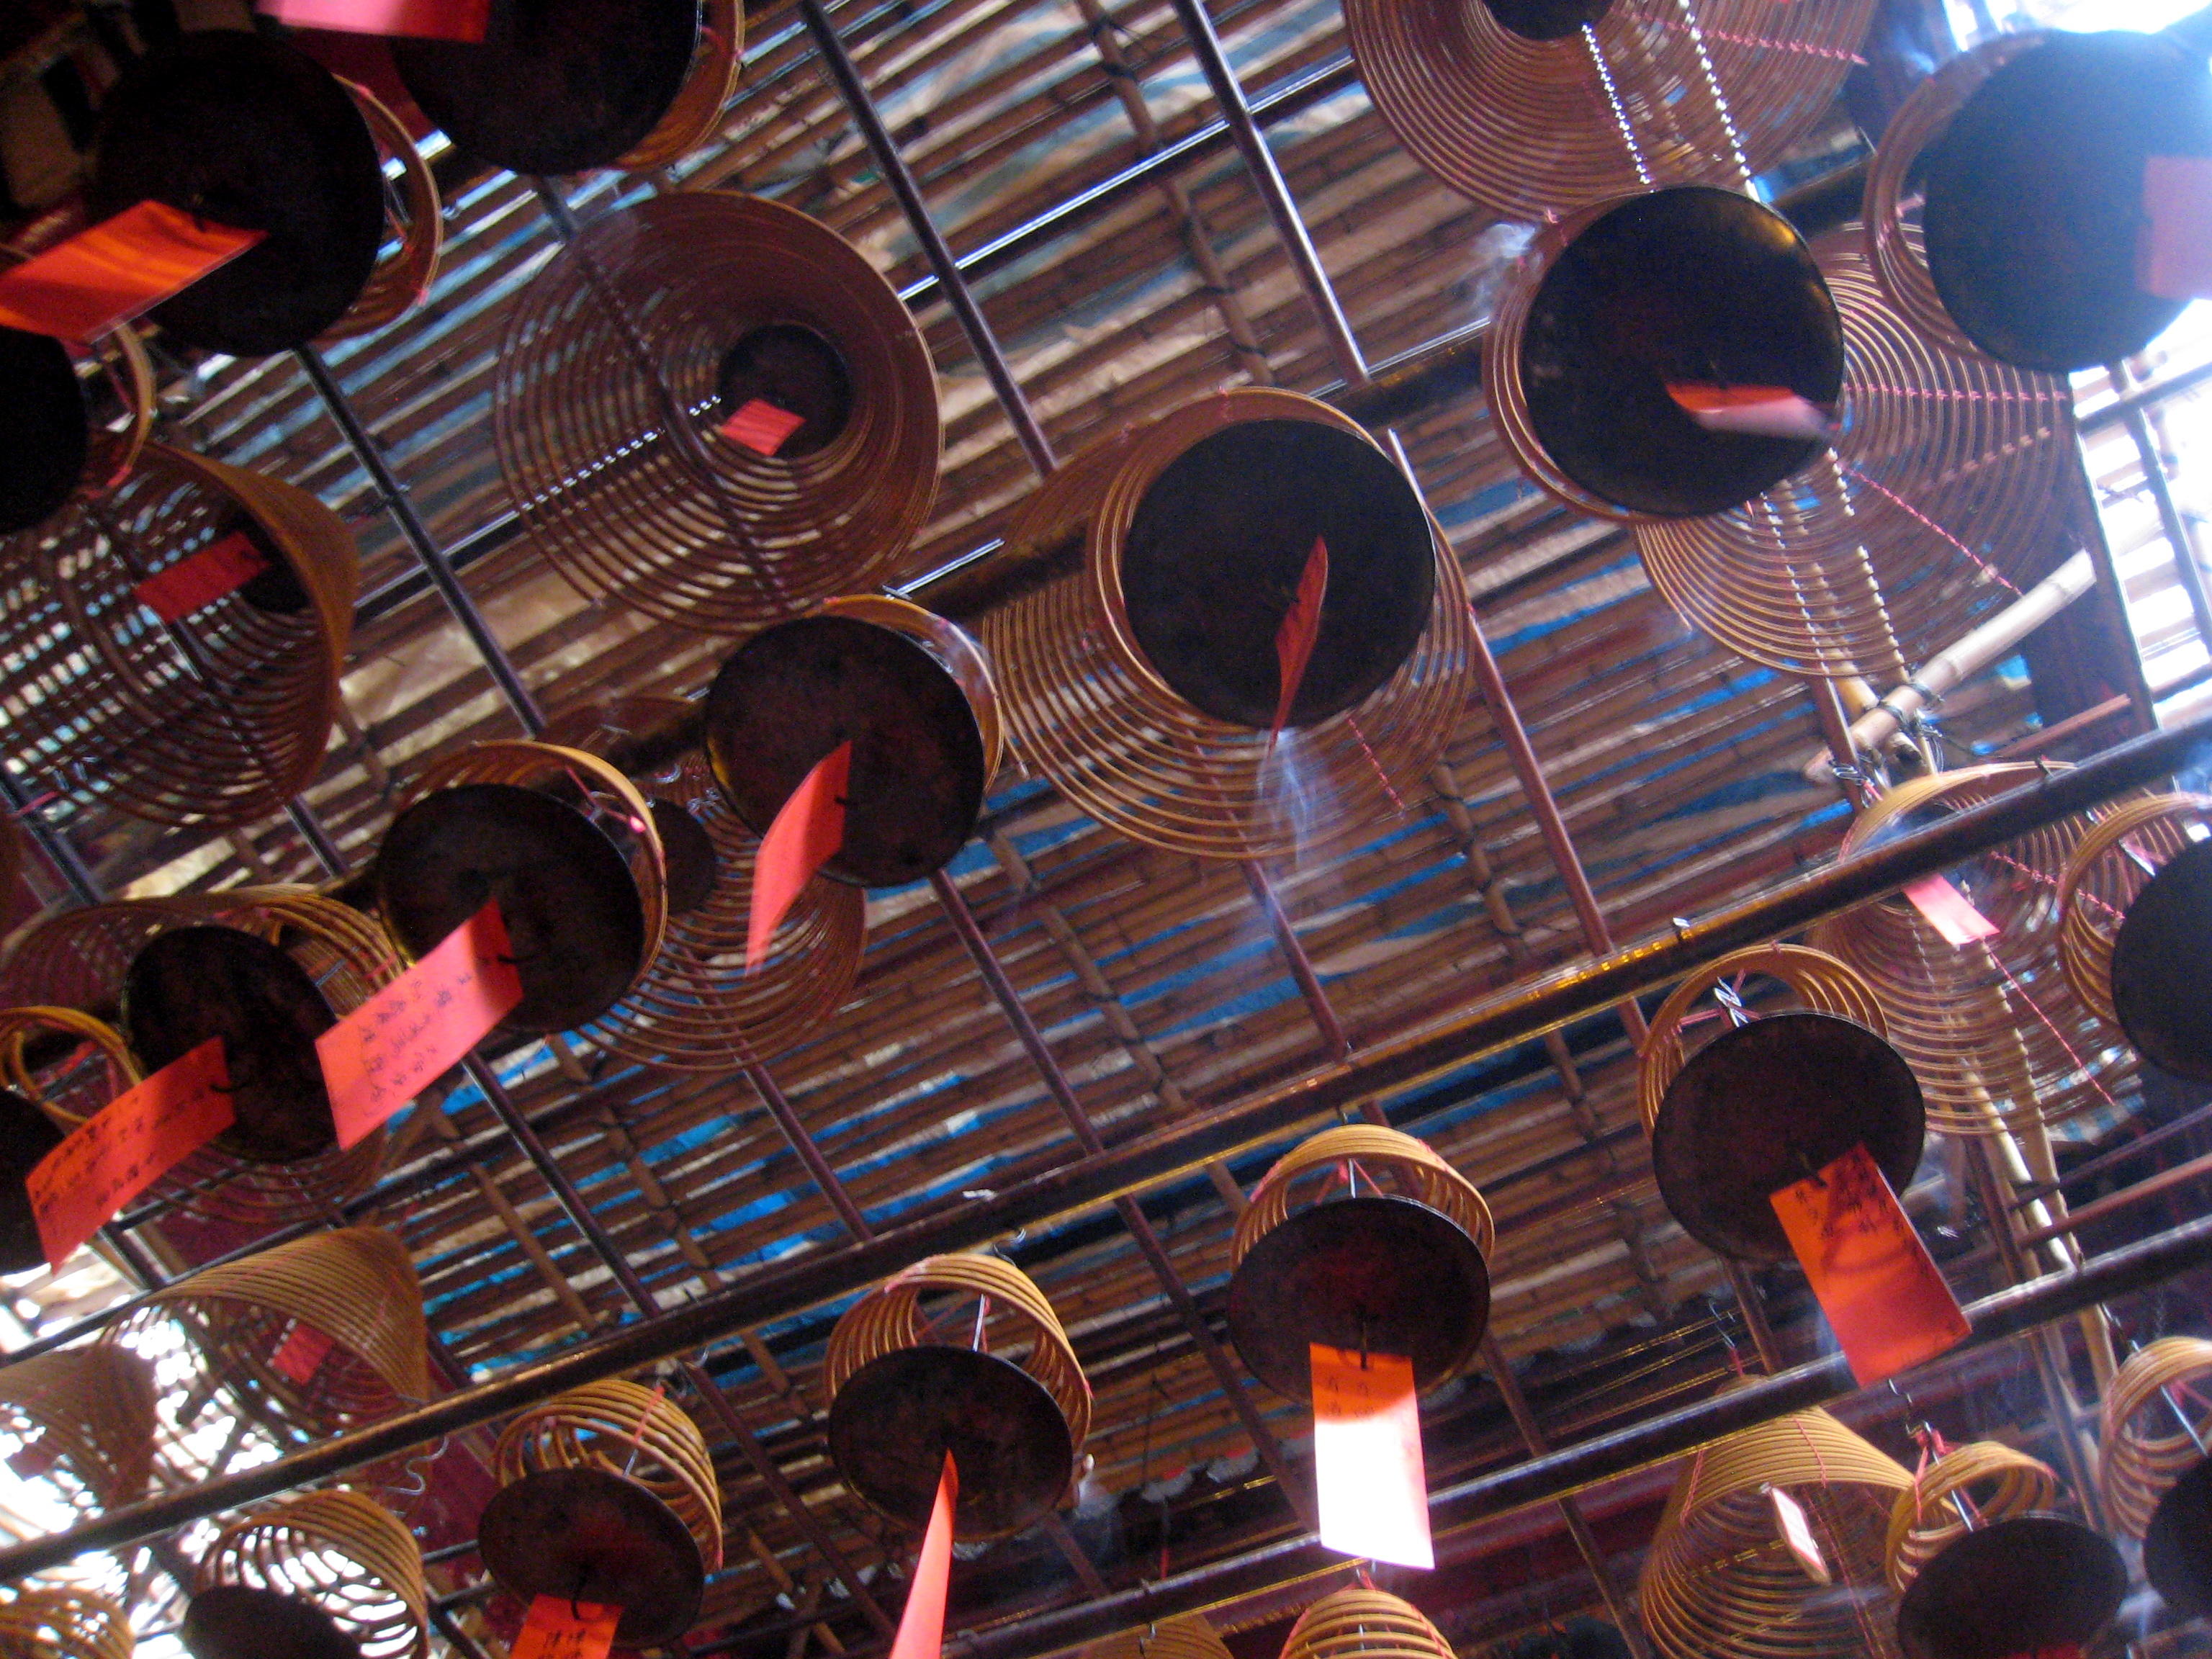
music, guitar, concert, musical instrument, stage, drums, hongkong, classical music, string instrument, plucked string instruments